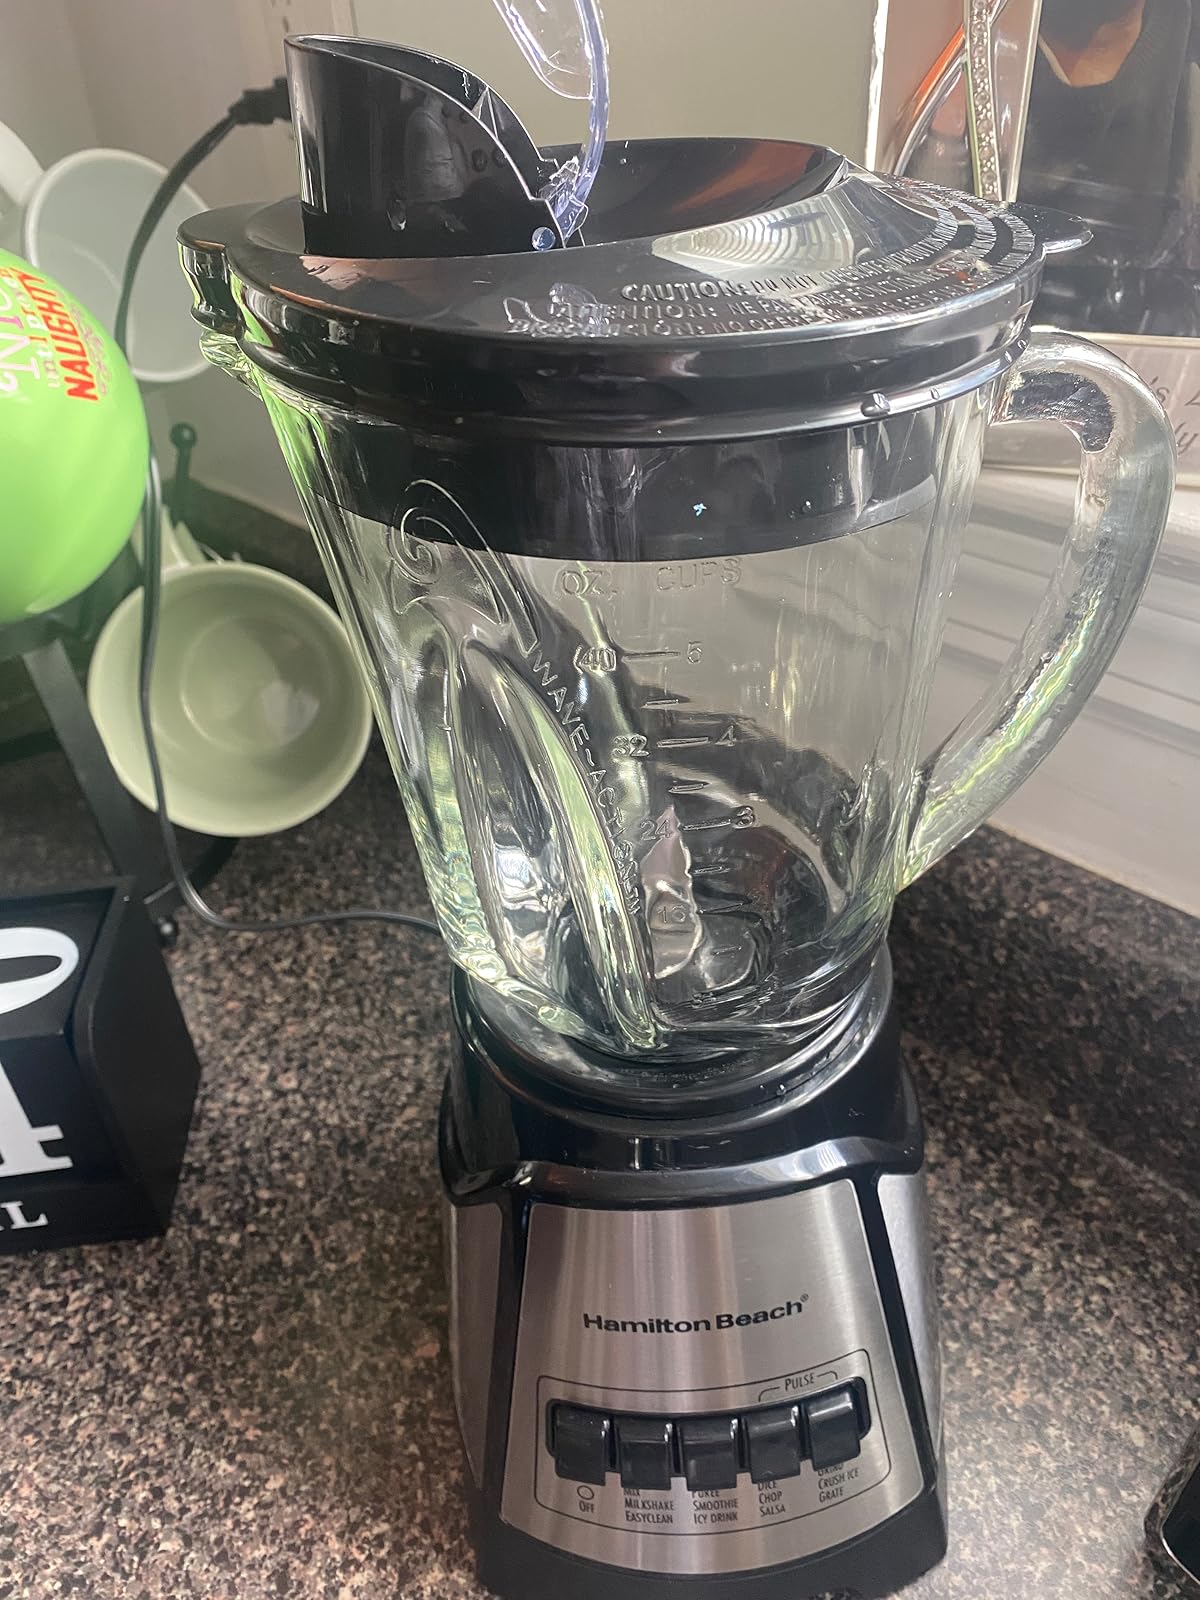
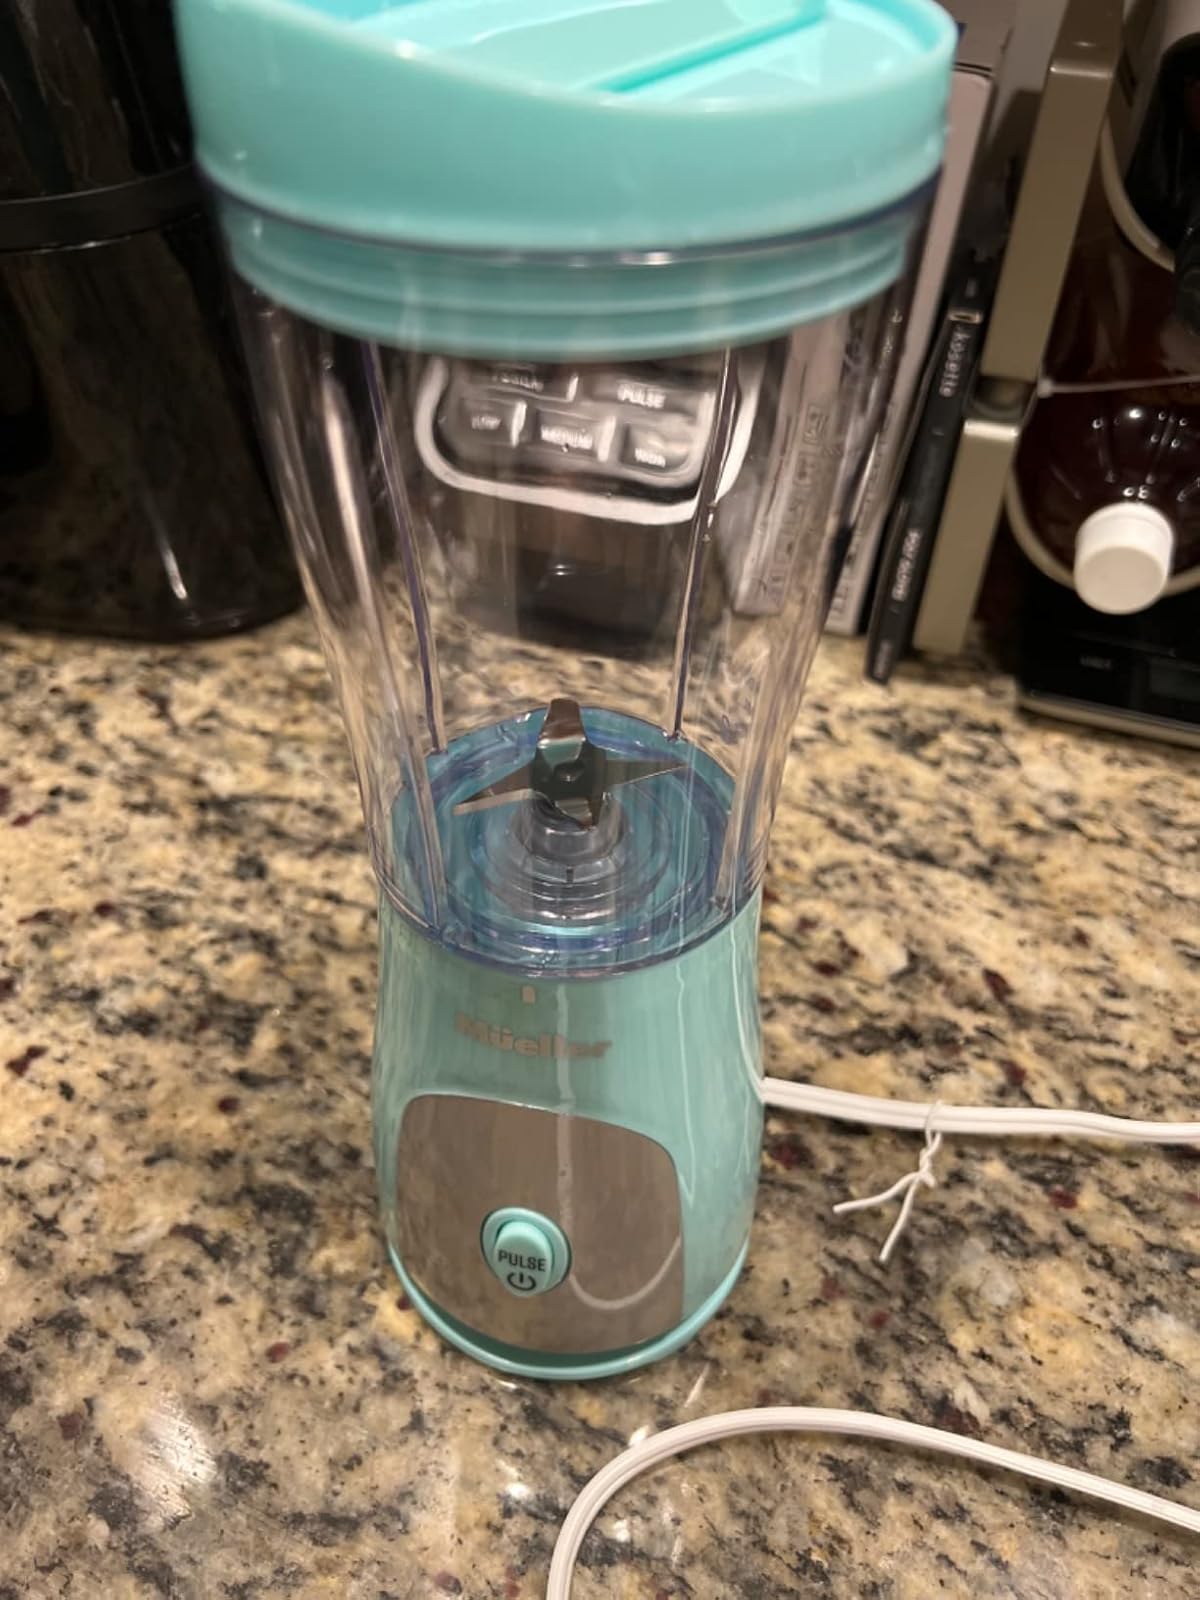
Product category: items_blender
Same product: no